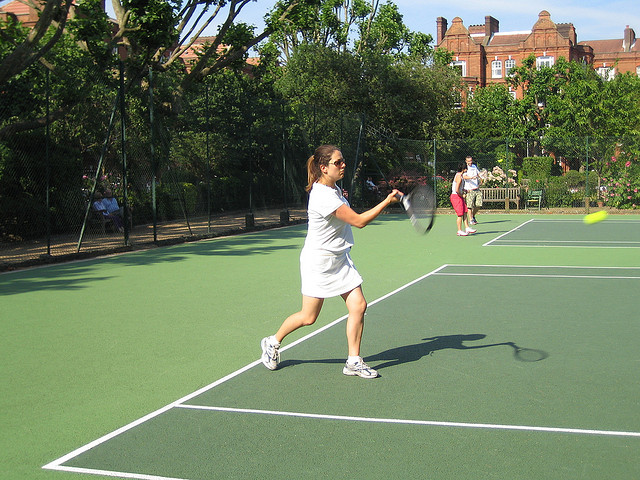
một người phụ nữ áo trắng đang đưa vợt tennis ra trước để đánh bóng